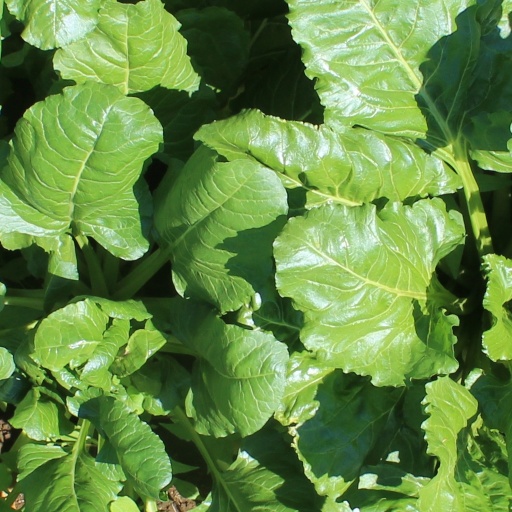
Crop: sugar beet